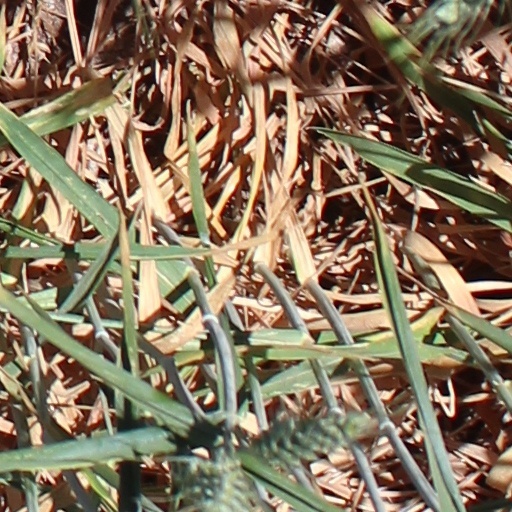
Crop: wheat